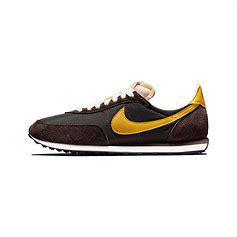
Brand: Nike
Model: Waffle 2